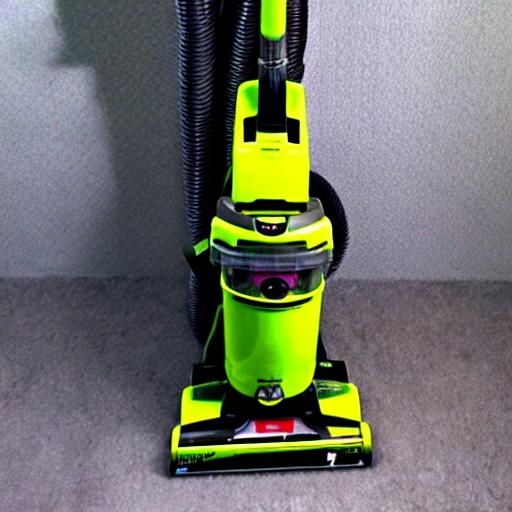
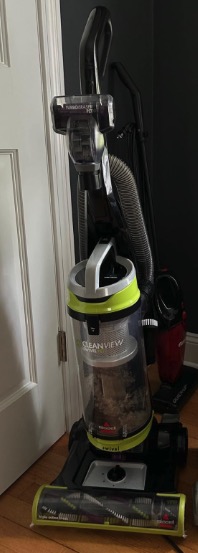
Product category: items_vacuum
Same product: no